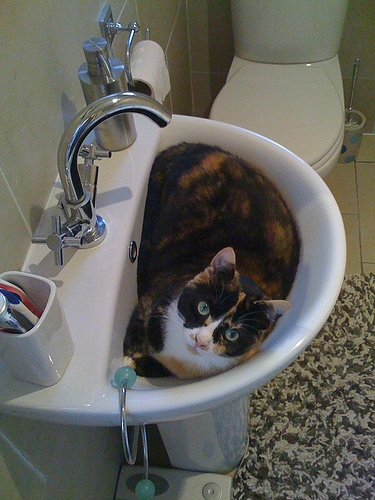
there is a cat that is sitting inside of a sink
A cat is laying in the bathroom sink.
A cat sitting in a white sink in a bathroom
A cat laying in a sink staring up.
A cat that is sitting in side of a sink.